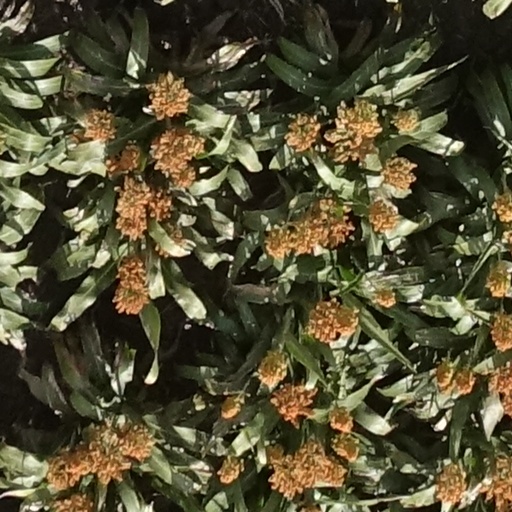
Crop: sorghum